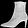
Label: Ankle boot